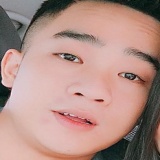
diễn viên Đỗ Duy Nam